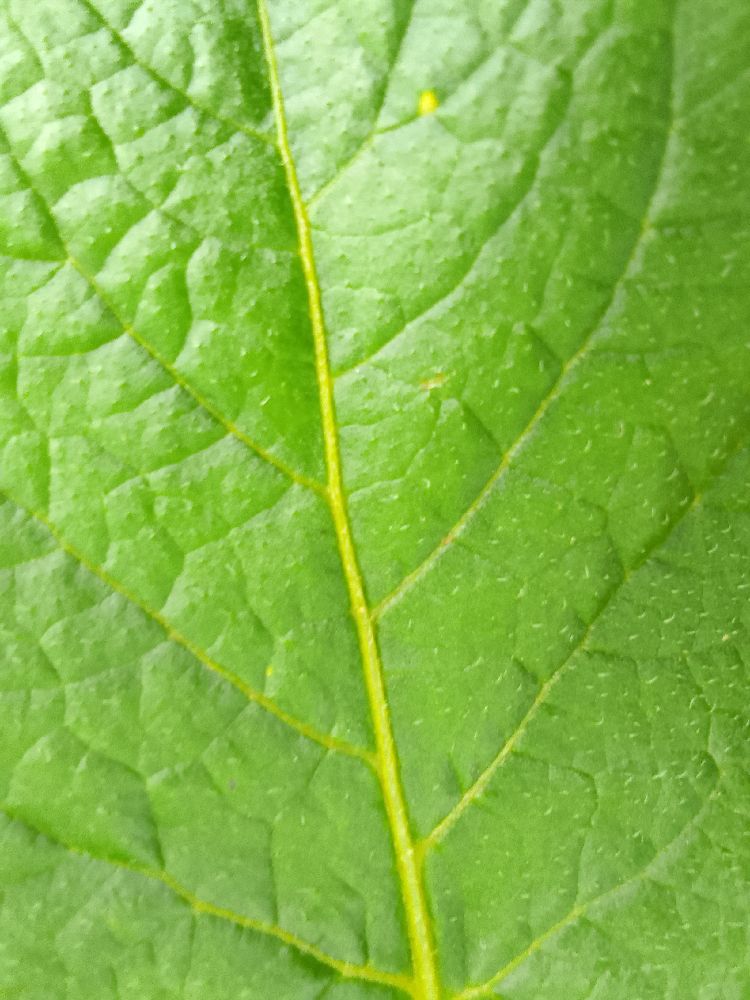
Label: Healthy